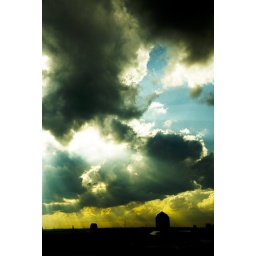
A snap shot of some crazy looking clouds over Baltimore, taken from the passenger side seat of my friends van.